Vulva

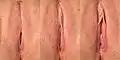
A vulva with receding labia majora, developing clitoral erection, engorgement of the labia minora, and increased vaginal lubrication

The clitoris and the labia minora are both the most erogenous areas of the vulva. The labia majora are also somewhat erogenous. Local stimulation can involve the clitoris, vagina and other perineal regions. The clitoris (especially the glans) is the human female's most sensitive erogenous zone and generally the primary anatomical source of human female sexual pleasure. Sexual stimulation of the clitoris (by a number of means) can result in widespread sexual arousal and, if maintained, can result in orgasm. Stimulation to vulvar orgasm is optimally achieved by a massaging sensation, such as oral sex (cunnilingus), fingering, and tribadism (two women rubbing vulvas together).